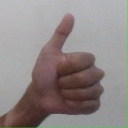
अक्षर: थ